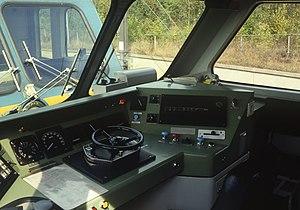
Les locomotives de la série 27 de la SNCB sont équipées de hacheurs à thyristors modulant la puissance au démarrage. Les locomotives des séries 11, 12 et 21 sont directement dérivées de ces motrices, mais avec une puissance moindre ou la possibilité de circuler dans plusieurs pays.
Les locomotives de la série 21 (SNCB) sont des locomotives électriques des chemins de fer belges (SNCB) équipées de hacheurs à thyristors pour moduler la puissance au démarrage. Elles sont techniquement très proches de celles de la série 27, mais avec une puissance inférieure.
La série 12 est une série de douze locomotives électriques bicourant commandée en 1985 par la SNCB afin de pouvoir effectuer des liaisons avec la France.